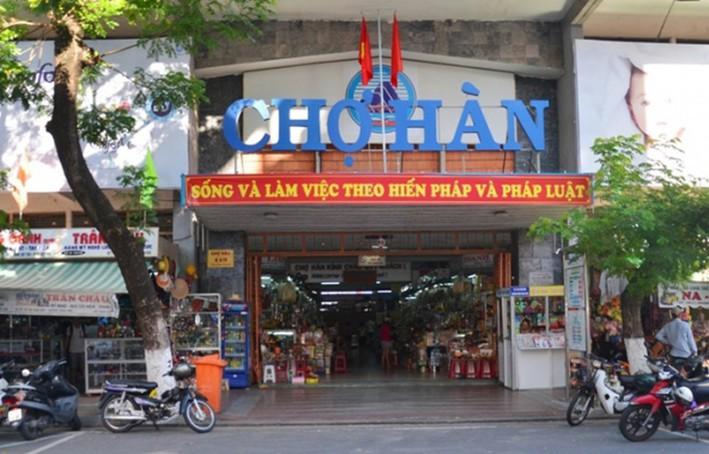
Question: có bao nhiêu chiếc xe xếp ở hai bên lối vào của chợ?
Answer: ba chiếc